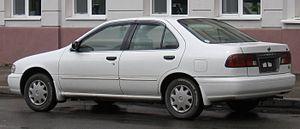
Datsun Sunny, puis Nissan Sunny a été le nom de plusieurs générations d’automobiles - du segment des compactes - fabriquées par le constructeur japonais Datsun-Nissan. Elles furent le modèle de milieu de gamme inférieur du constructeur.